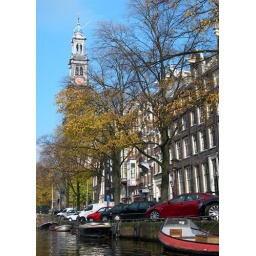
Westerkerk church, seen above the trees from one of the canal boats in Amsterdam.